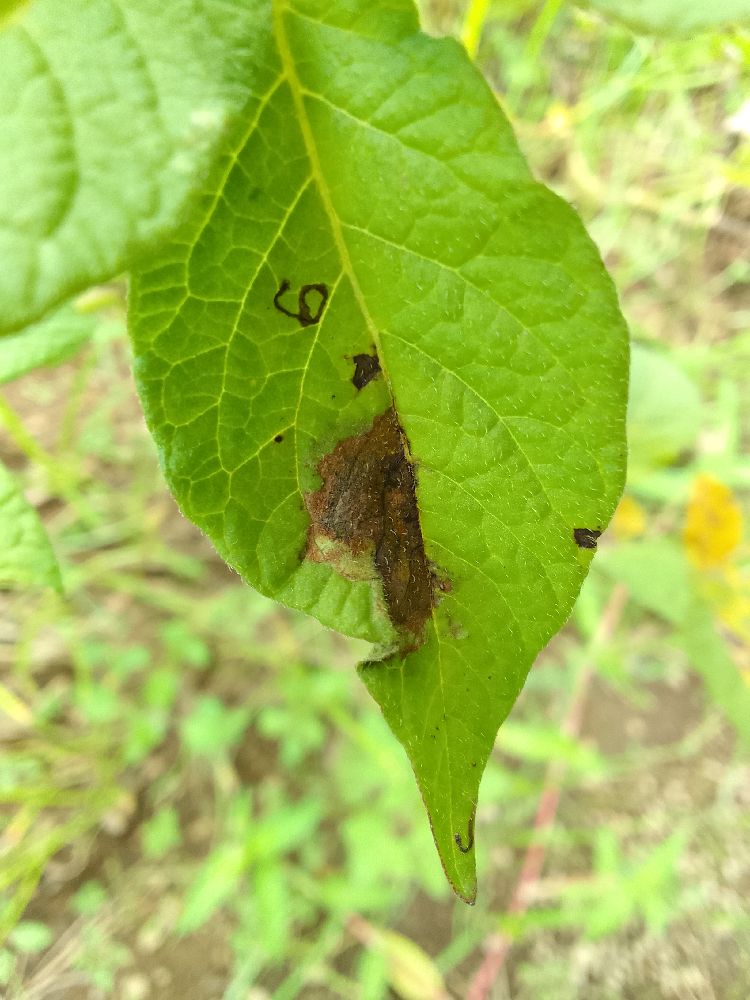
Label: Late blight